George Denman (American football)

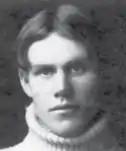

George Edward Denman (March 23, 1874 – June 5, 1952) was an American teacher and football, basketball, and baseball coach. He served as the third head football coach at Michigan Agricultural College, now known as Michigan State University, from 1901 to 1902, compiling a record of 7–9–1. Bemies was also the second head basketball coach at Michigan Agricultural from 1901 to 1903, tallying a mark of 11–0, and the head coach of Michigan Agricultural's baseball team from 1902 to 1903, where his record was 9–15–1.